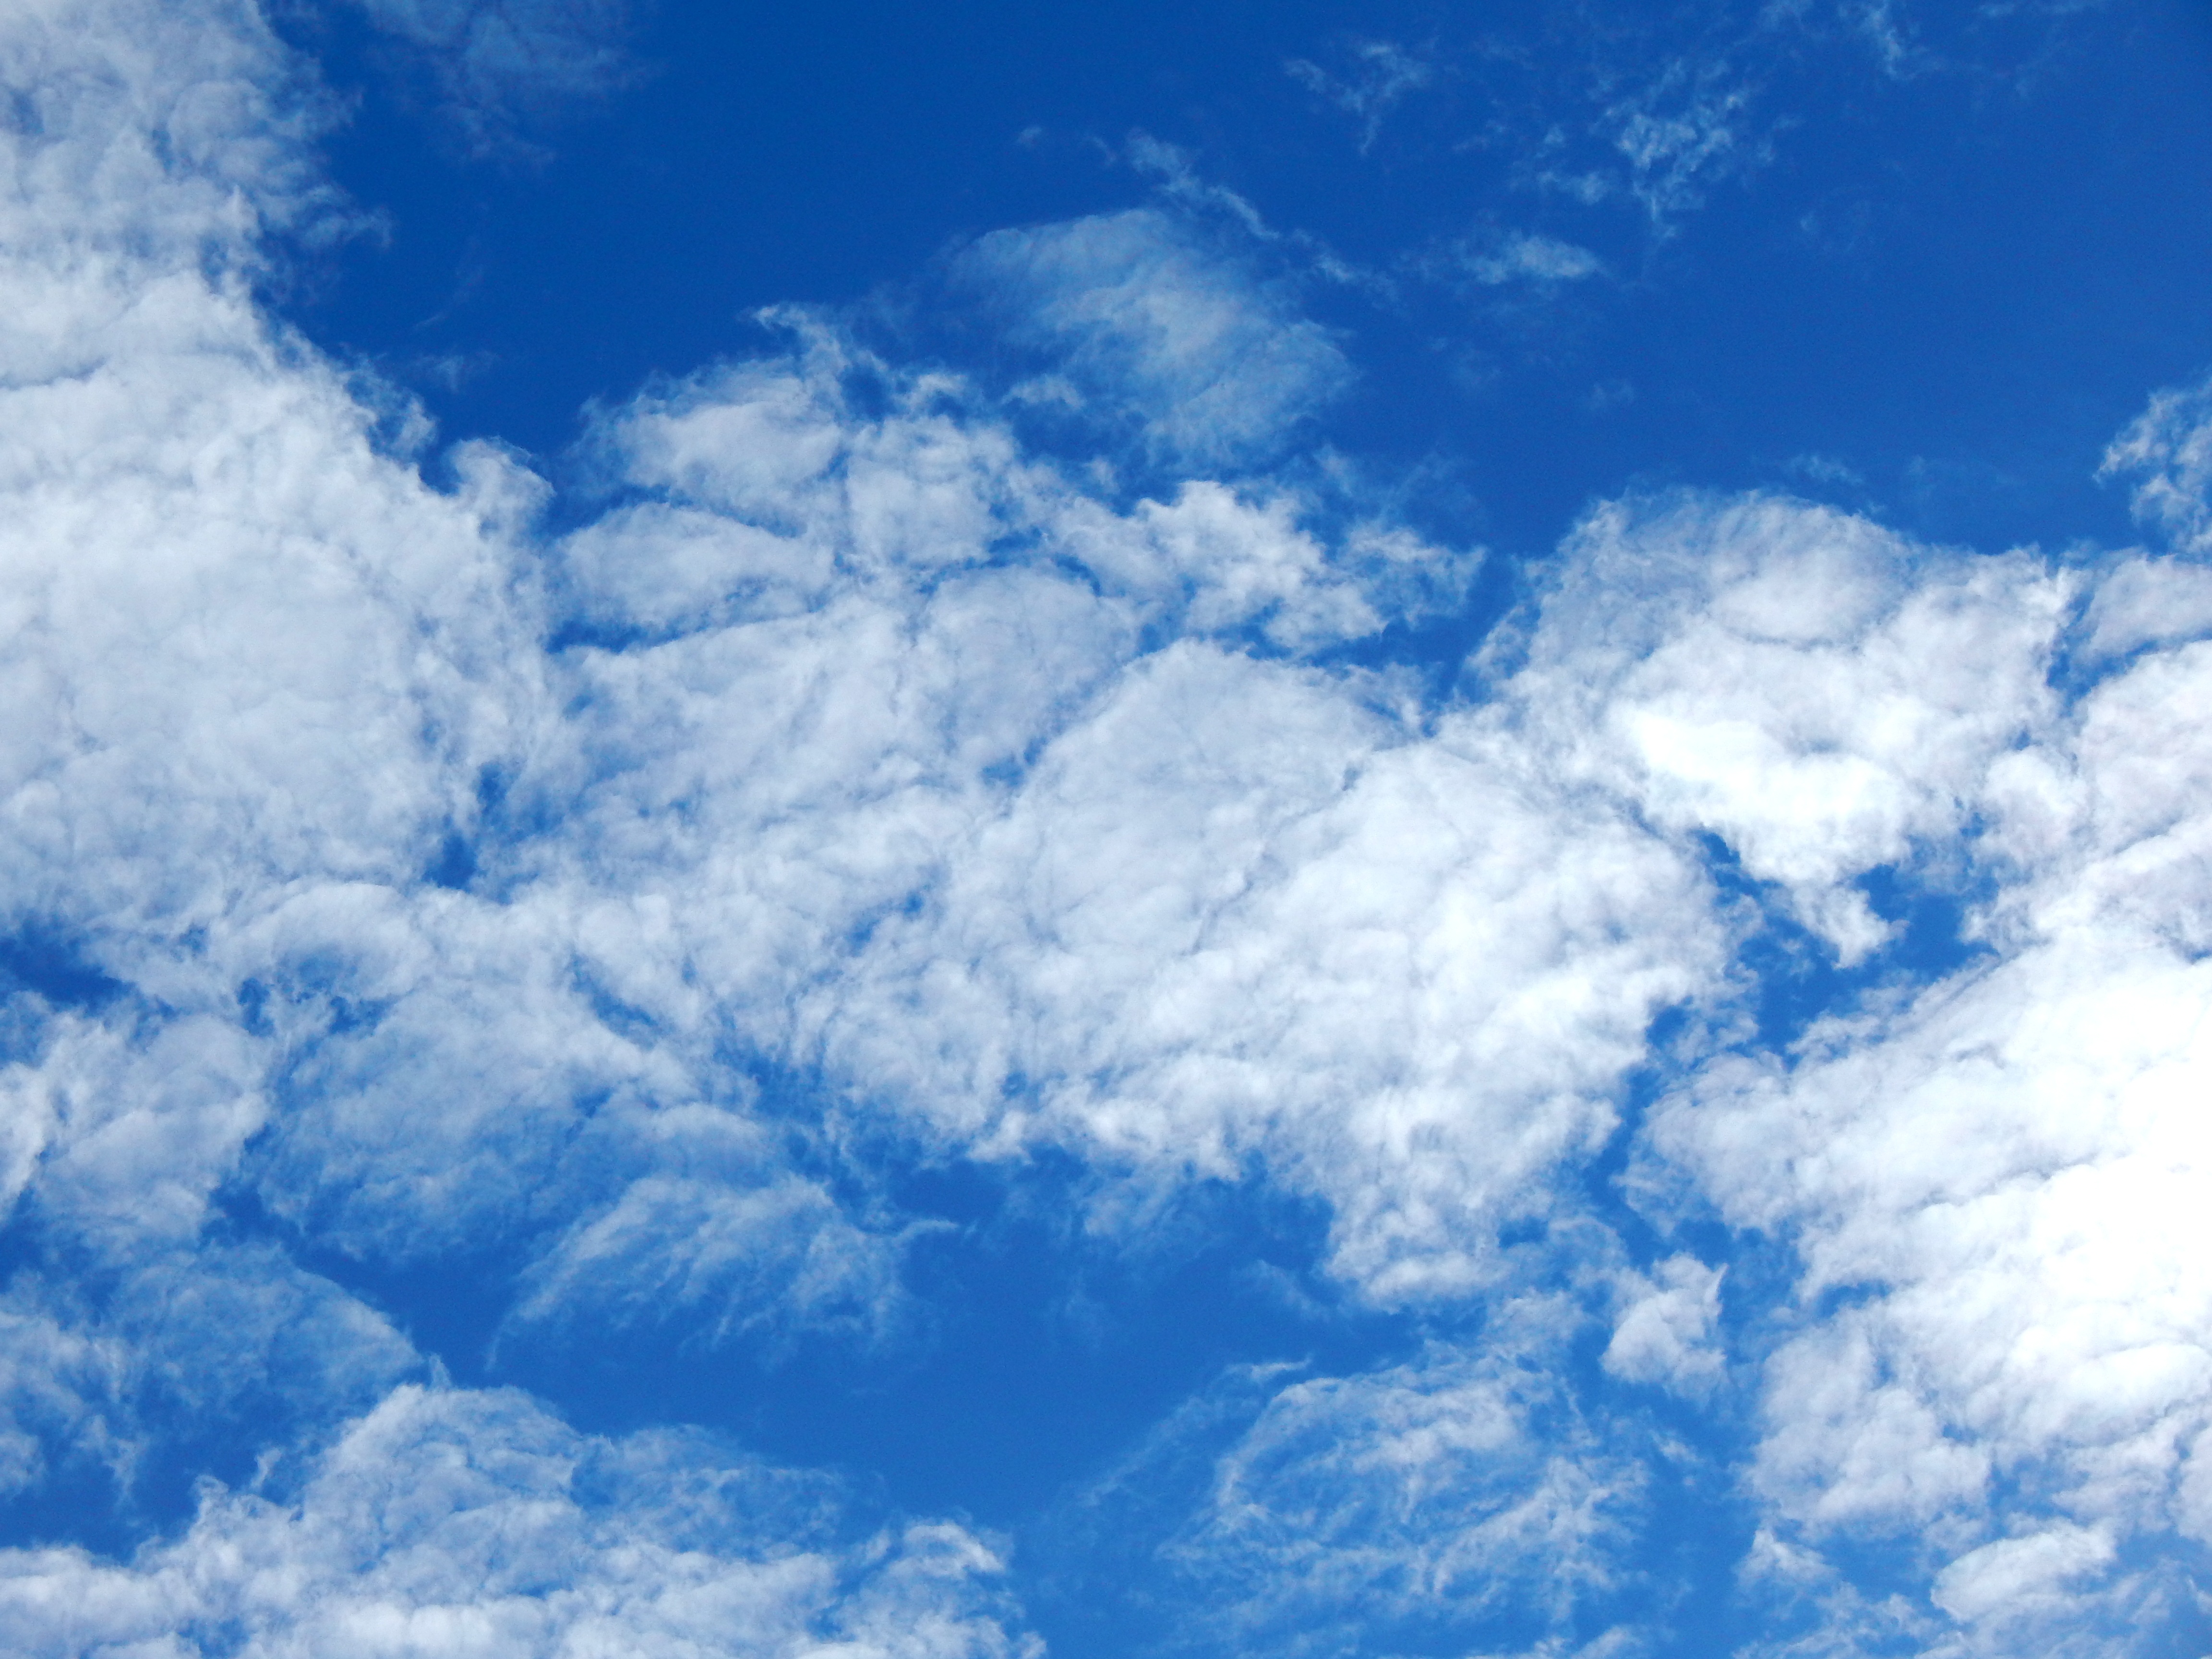
nature, cloud, sky, white, sunlight, air, rain, wind, atmosphere, fly, summer, daytime, pattern, spring, high, fluffy, heaven, flight, natural, weather, cumulus, calm, blue, float, altitude, cloudscape, climate, cirrus, day, nimbus, phenomenon, meteorological phenomenon, atmosphere of earth, computer wallpaper, fracto